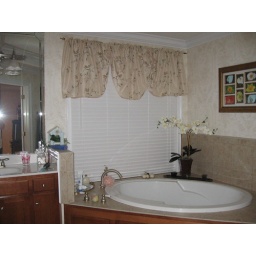
New curtains over tub